George Bemis House

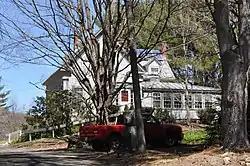

The George Bemis House is a historic house on Chesham Road in Harrisville, New Hampshire. Built in 1852, it is a good local example of Greek Revival architecture, and a near duplicate of the adjacent Elbridge G. Bemis House. The house was listed on the National Register of Historic Places in 1988.